Olorgesailie

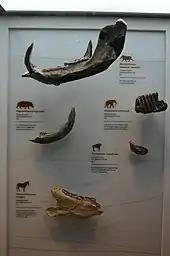
Animal fossils from Olorgesailie

The artifacts were first discovered by the British geologist John Walter Gregory in 1919, but it was not until 1943 that excavation began in earnest under the direction of Mary and Louis Leakey, with the assistance of paroled Italian prisoners of war. Work continued there until 1947. Glynn Isaac took up the excavation in the 1960s for his dissertation. In the 1980s, research was continued by Richard Potts of the Smithsonian Institution in conjunction with the National Museums of Kenya.